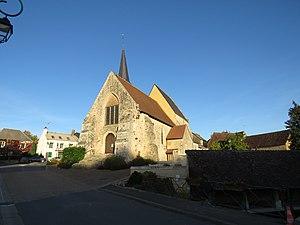
Eglise
La liste des églises de la Sarthe recense de la manière la plus complète possible les églises, cathédrale et basilique situées dans le département français de la Sarthe.
Cet article recense les monuments historiques de l'arrondissement de Mamers, dans le département de la Sarthe, en France.
Cormes est une commune française, située dans le département de la Sarthe en région Pays de la Loire, peuplée de 907 habitants.